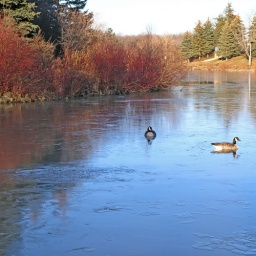
Blue sky this morning for my walk through the forest and around Loafers Lake.